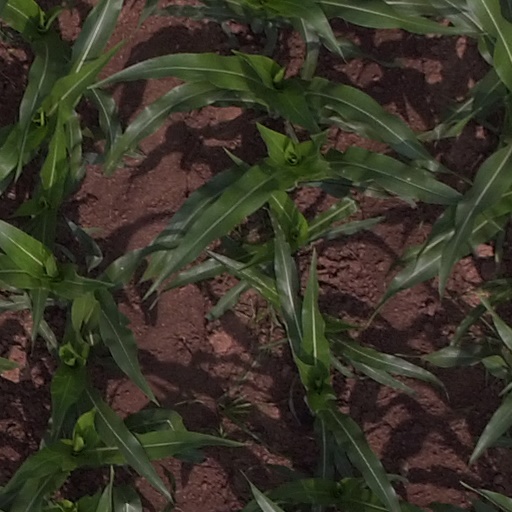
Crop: maize; corn